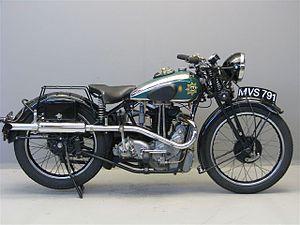
La BSA Empire Star était une moto fabriquée par BSA dans leur usine de Small Heath à Birmingham. Sa désignation était une commémoration du jubilé d'argent du roi George V et présentée comme le chef-d'œuvre de l'industrie britannique. La gamme Empire Star fut produite entre 1936 et 1939, puis poursuivie sous le nom de BSA Gold Star. La Seconde Guerre mondiale stoppa sa production.